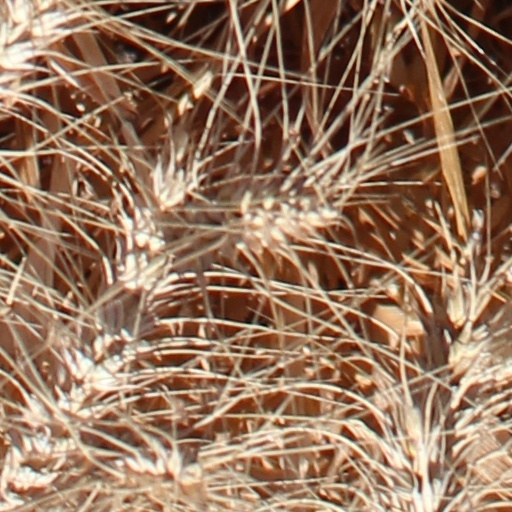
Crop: wheat